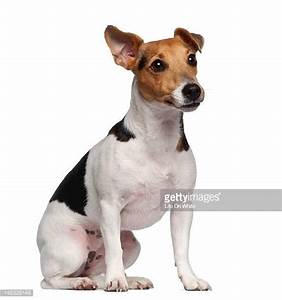
Label: cane